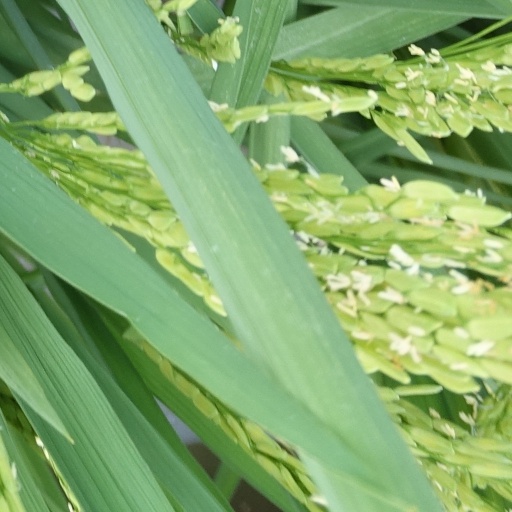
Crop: rice